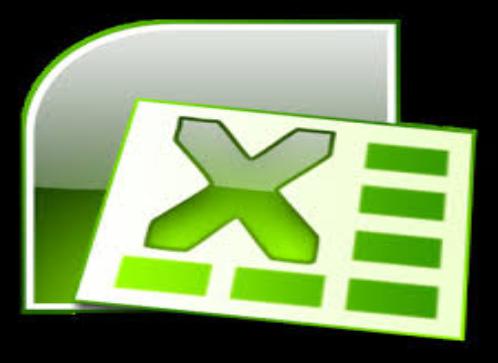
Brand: Excel
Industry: Others